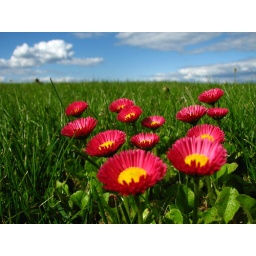
These flowers were growing wild in the grass next to Dash Point.